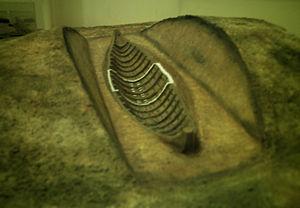
Cette page liste des types de bateaux avec un classement par ordre alphabétique. Dans la mesure du possible, les éléments sont illustrés avec une image représentative. Par ailleurs, les bateaux n'ayant pas encore d'article sur l'encyclopédie sont décrits succinctement. Les navires individuels sont classés dans la catégorie Nom de bateau.